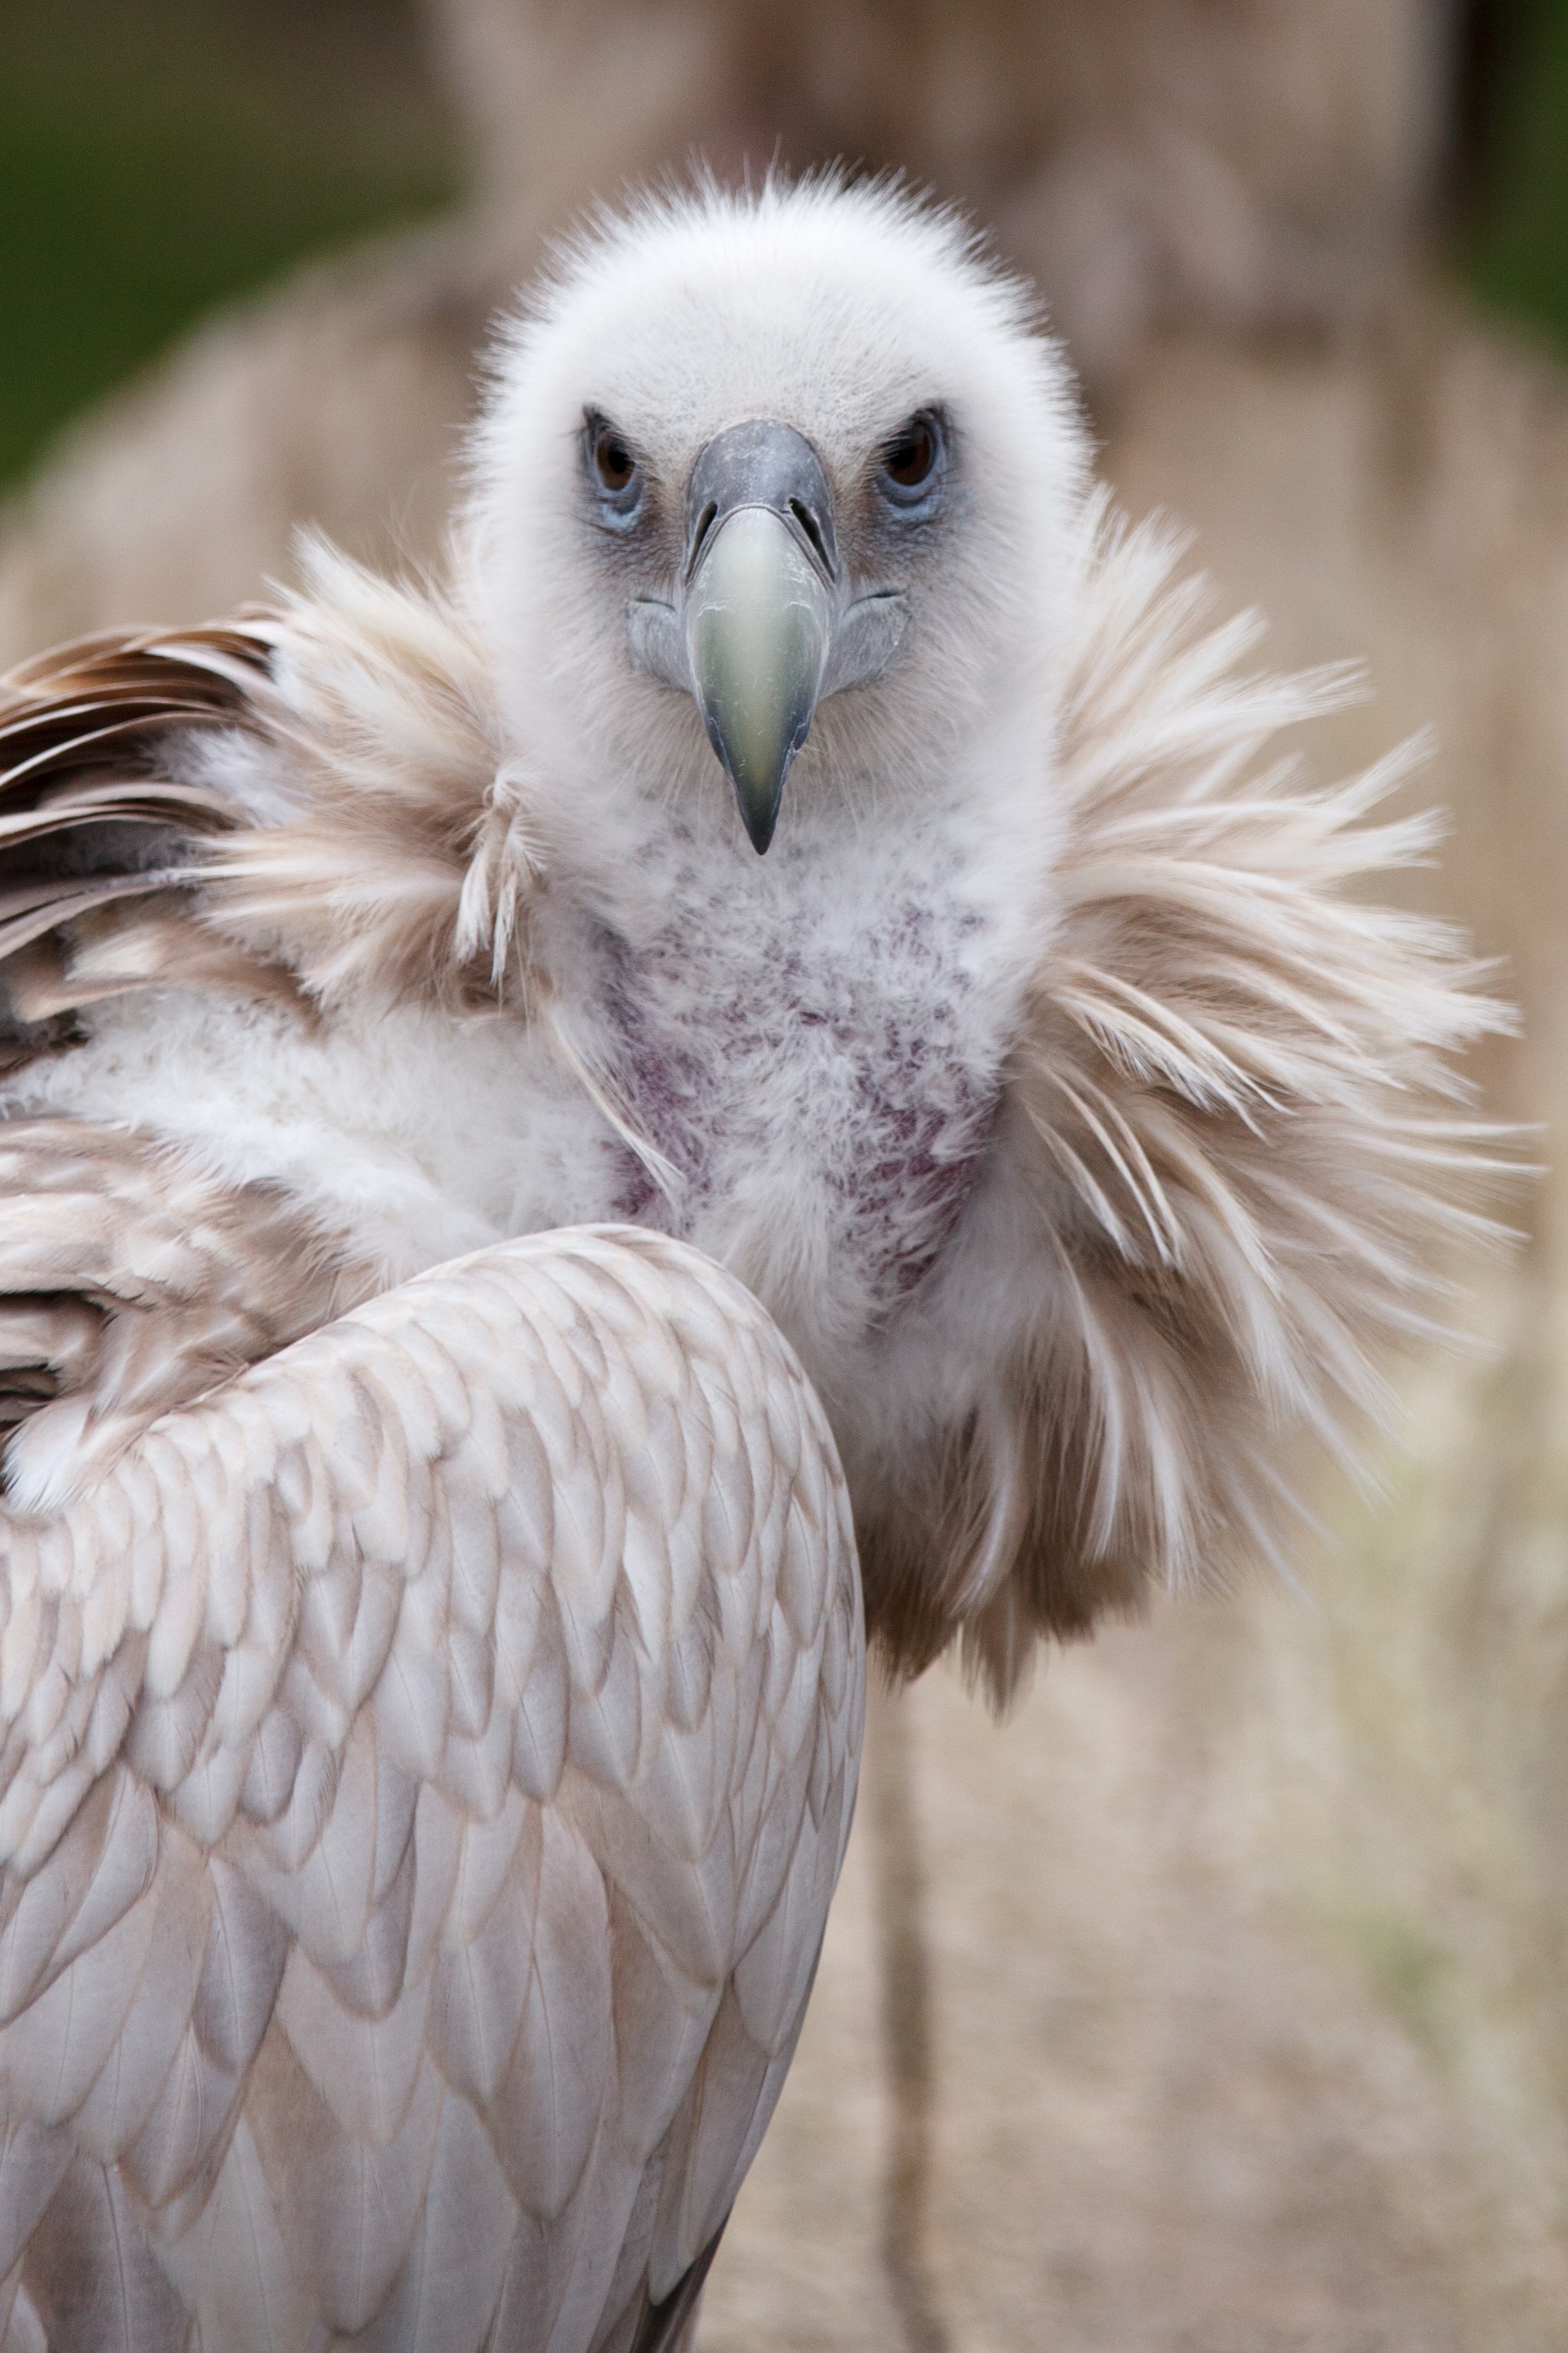
bird, wing, animal, wildlife, portrait, beak, feather, fauna, bird of prey, close up, feathers, eye, head, vertebrate, vulture, scavenger